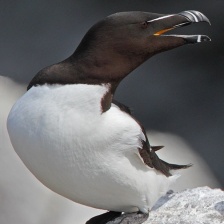
Species: RAZORBILL
Scientific name: ALCA TORDA